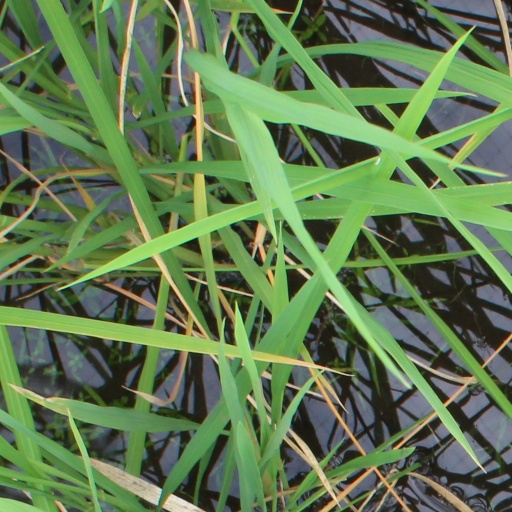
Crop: rice